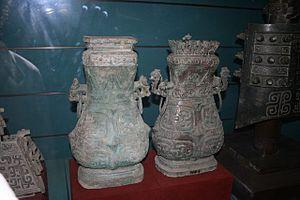
La période des Printemps et Automnes ou période Chunqiu désigne, dans l'histoire de Chine, la première partie de la dynastie des Zhou orientaux, c'est-à-dire une période allant d'environ 771 à 481/453 av. J.-C. Elle tire son nom des Annales des Printemps et Automnes, une chronique des événements survenus entre 722 et 481 av. J.-C. issue des scribes de l'État de Lu mais concernant aussi les autres États.